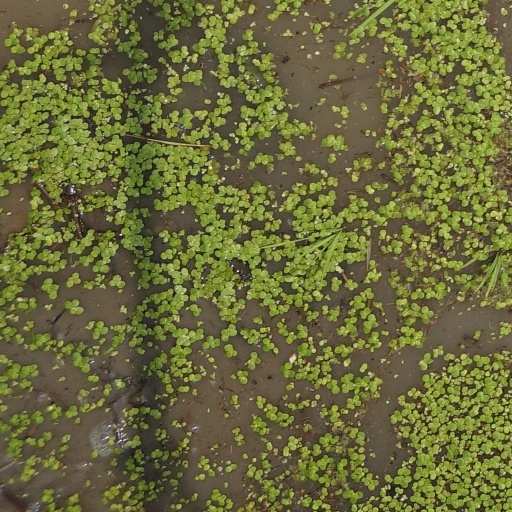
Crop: rice